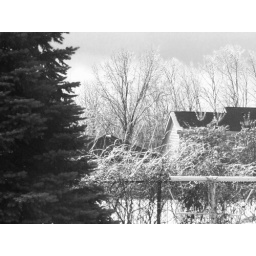
The back &amp;amp; white version of this scene. Taken through the patio door by Edgar.